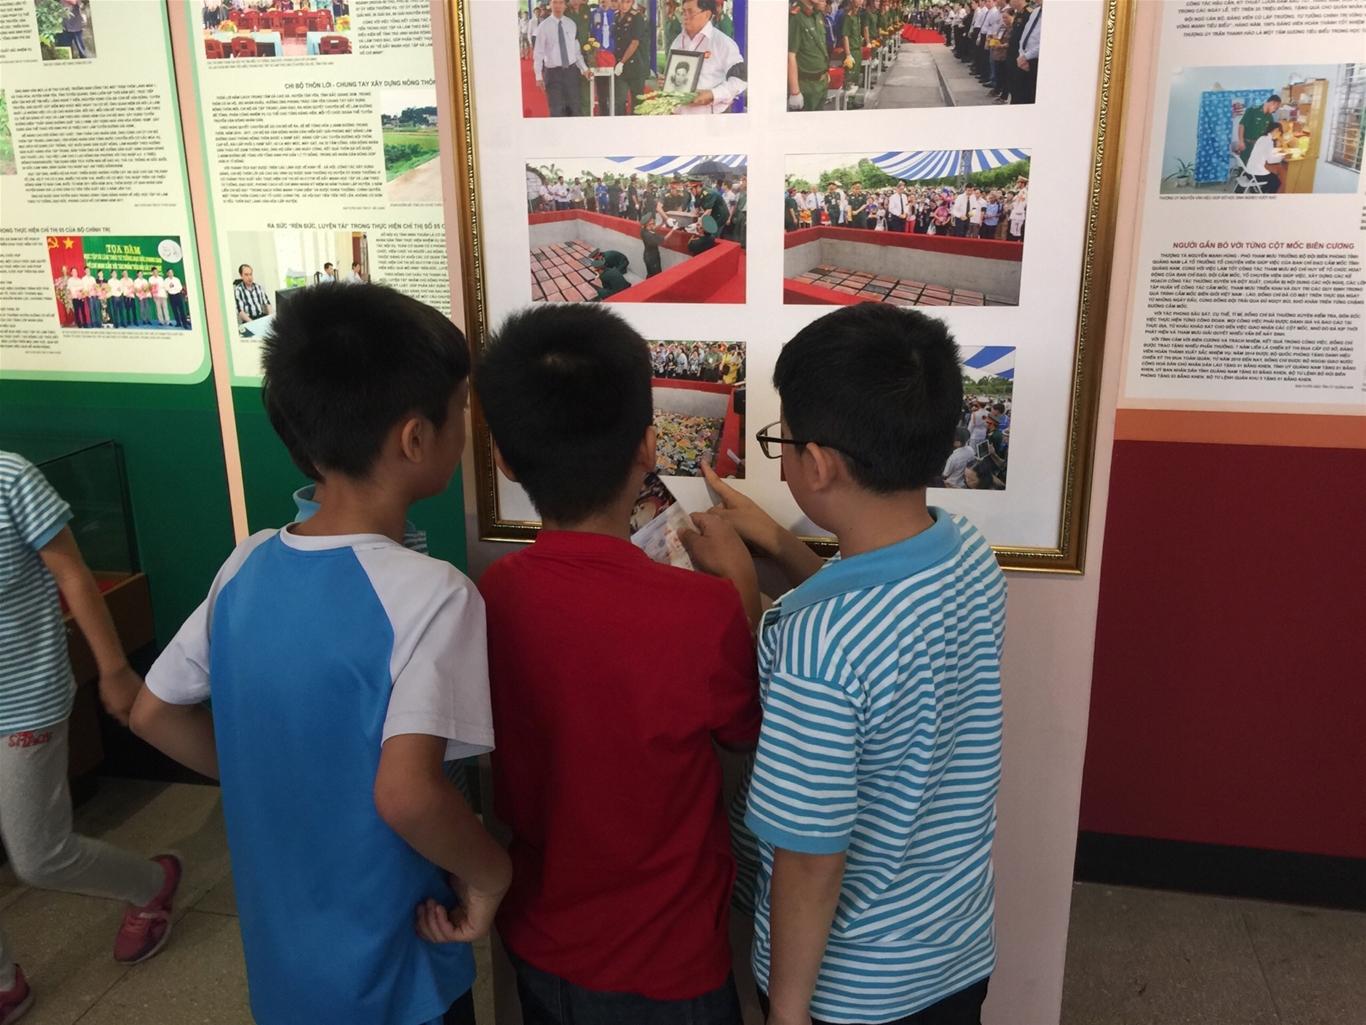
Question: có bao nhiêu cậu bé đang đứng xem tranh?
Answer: có ba cậu bé đang đứng xem tranh